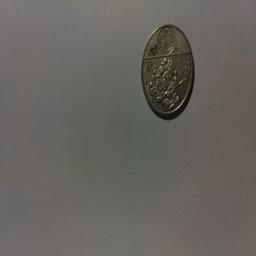
Label: 1_New_Back